Raunds Town F.C.

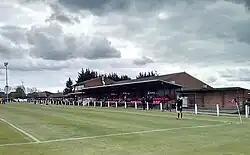
Kiln Park, home of Raunds Town

Raunds Town embarked upon an ambitious programme. Having played at Greenhouse Field for two years at the start, they moved to The Berristers for thirty-three seasons and in 1991 they moved to Kiln Park. The stadium adjacent to the A45 was designed to host football at a higher level. The Shopmates' on-field performance matched this munificence. In 1992–93 they won at Northwich Victoria 2–0 to eliminate their hosts from the FA Cup in the Second Qualifying Round, thus far the only time a UCL club has eliminated Conference opposition from the competition. In 1994–95 the Shopmates lost the FA Vase semi-final against Arlesey Town having led 3–0 after the first (home) leg. The following season they were eliminated in the quarter-final by Bristol club Mangotsfield United. In 2006–07 the Shopmates eliminated Isthmian League side Enfield from the FA Cup by way of a 2–1 away win, gaining revenge for a reverse in the same competition at their hands eight seasons before.